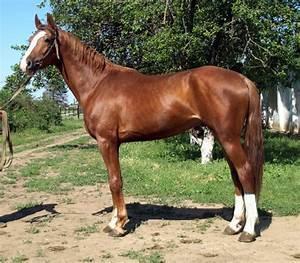
horse